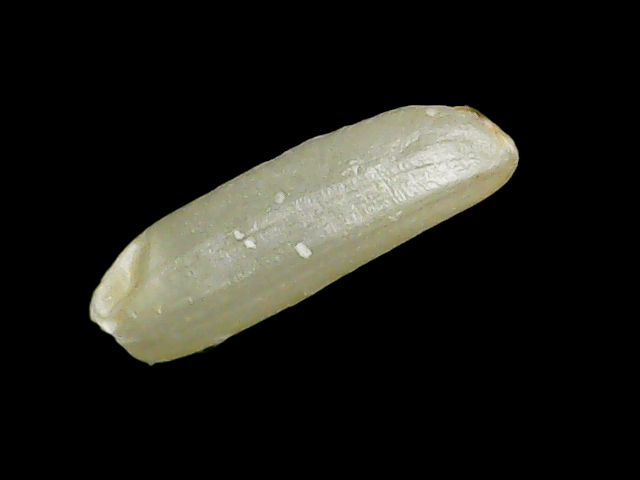
Rice variety: Binadhan26